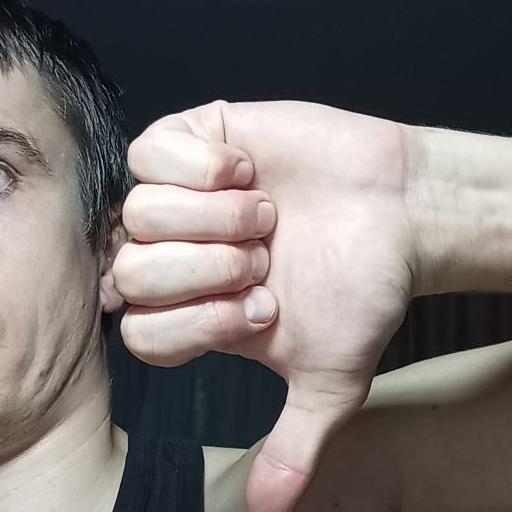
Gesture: dislike